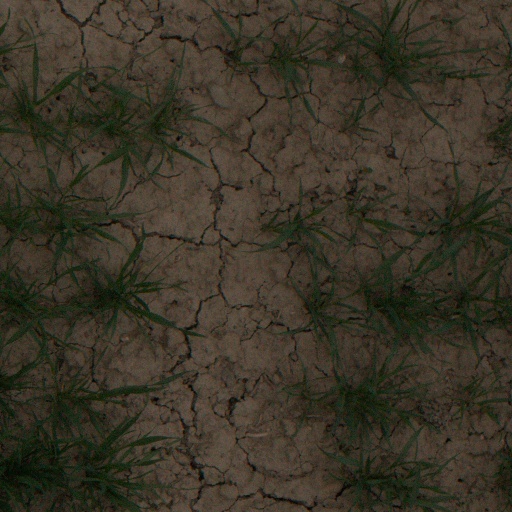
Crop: wheat